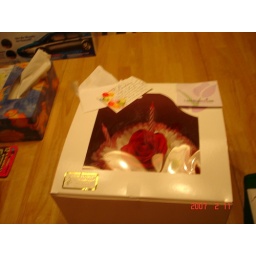
cake in the box